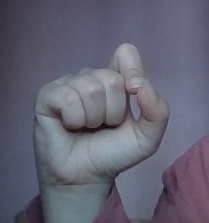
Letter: fa